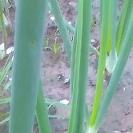
Crop: Onion
Condition: healthy-leaf